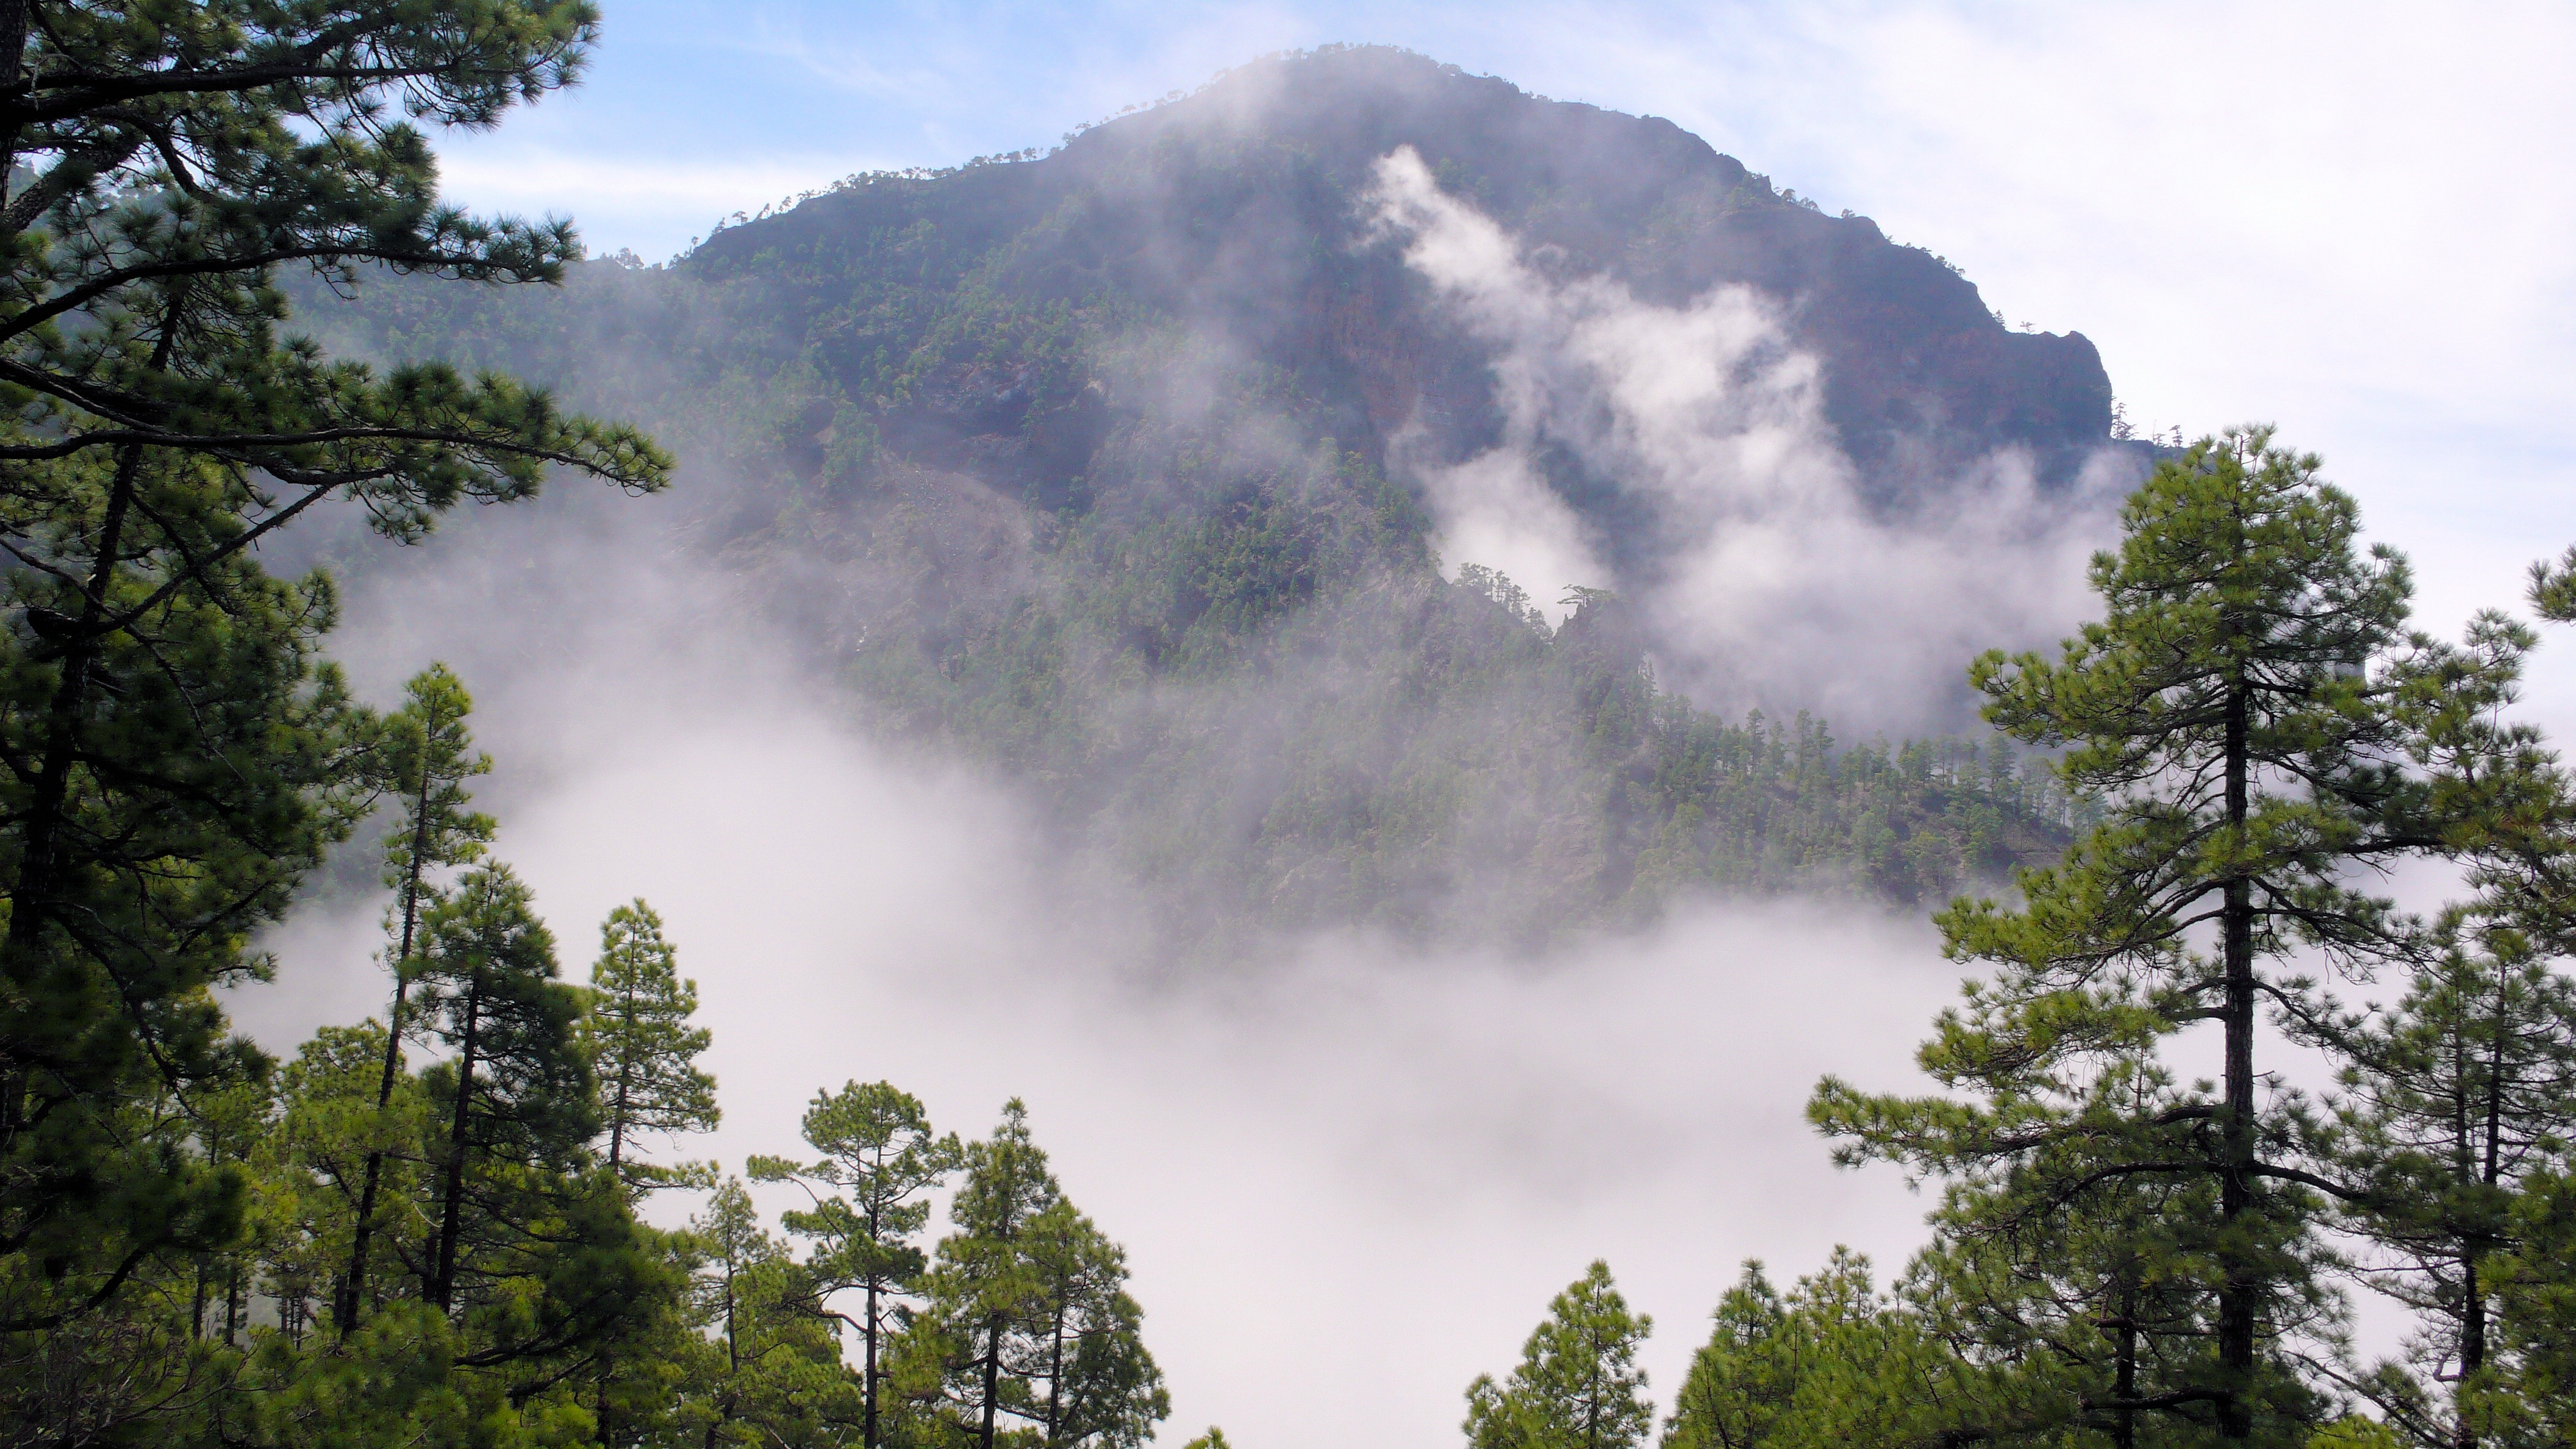
landscape, tree, nature, forest, wilderness, mountain, cloud, fog, mist, mountain range, ridge, rainforest, habitat, la palma, natural environment, geographical feature, atmospheric phenomenon, woody plant, mountainous landforms